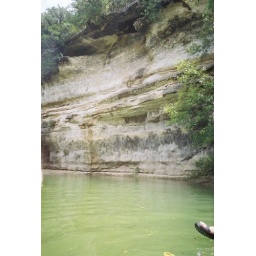
This natural bridge is about 50 feet over the water